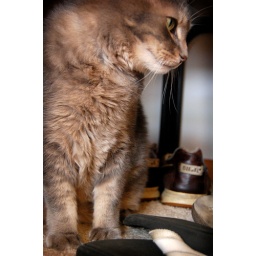
The cute old cat that lives in my closet. She likes hanging out with my shoes.